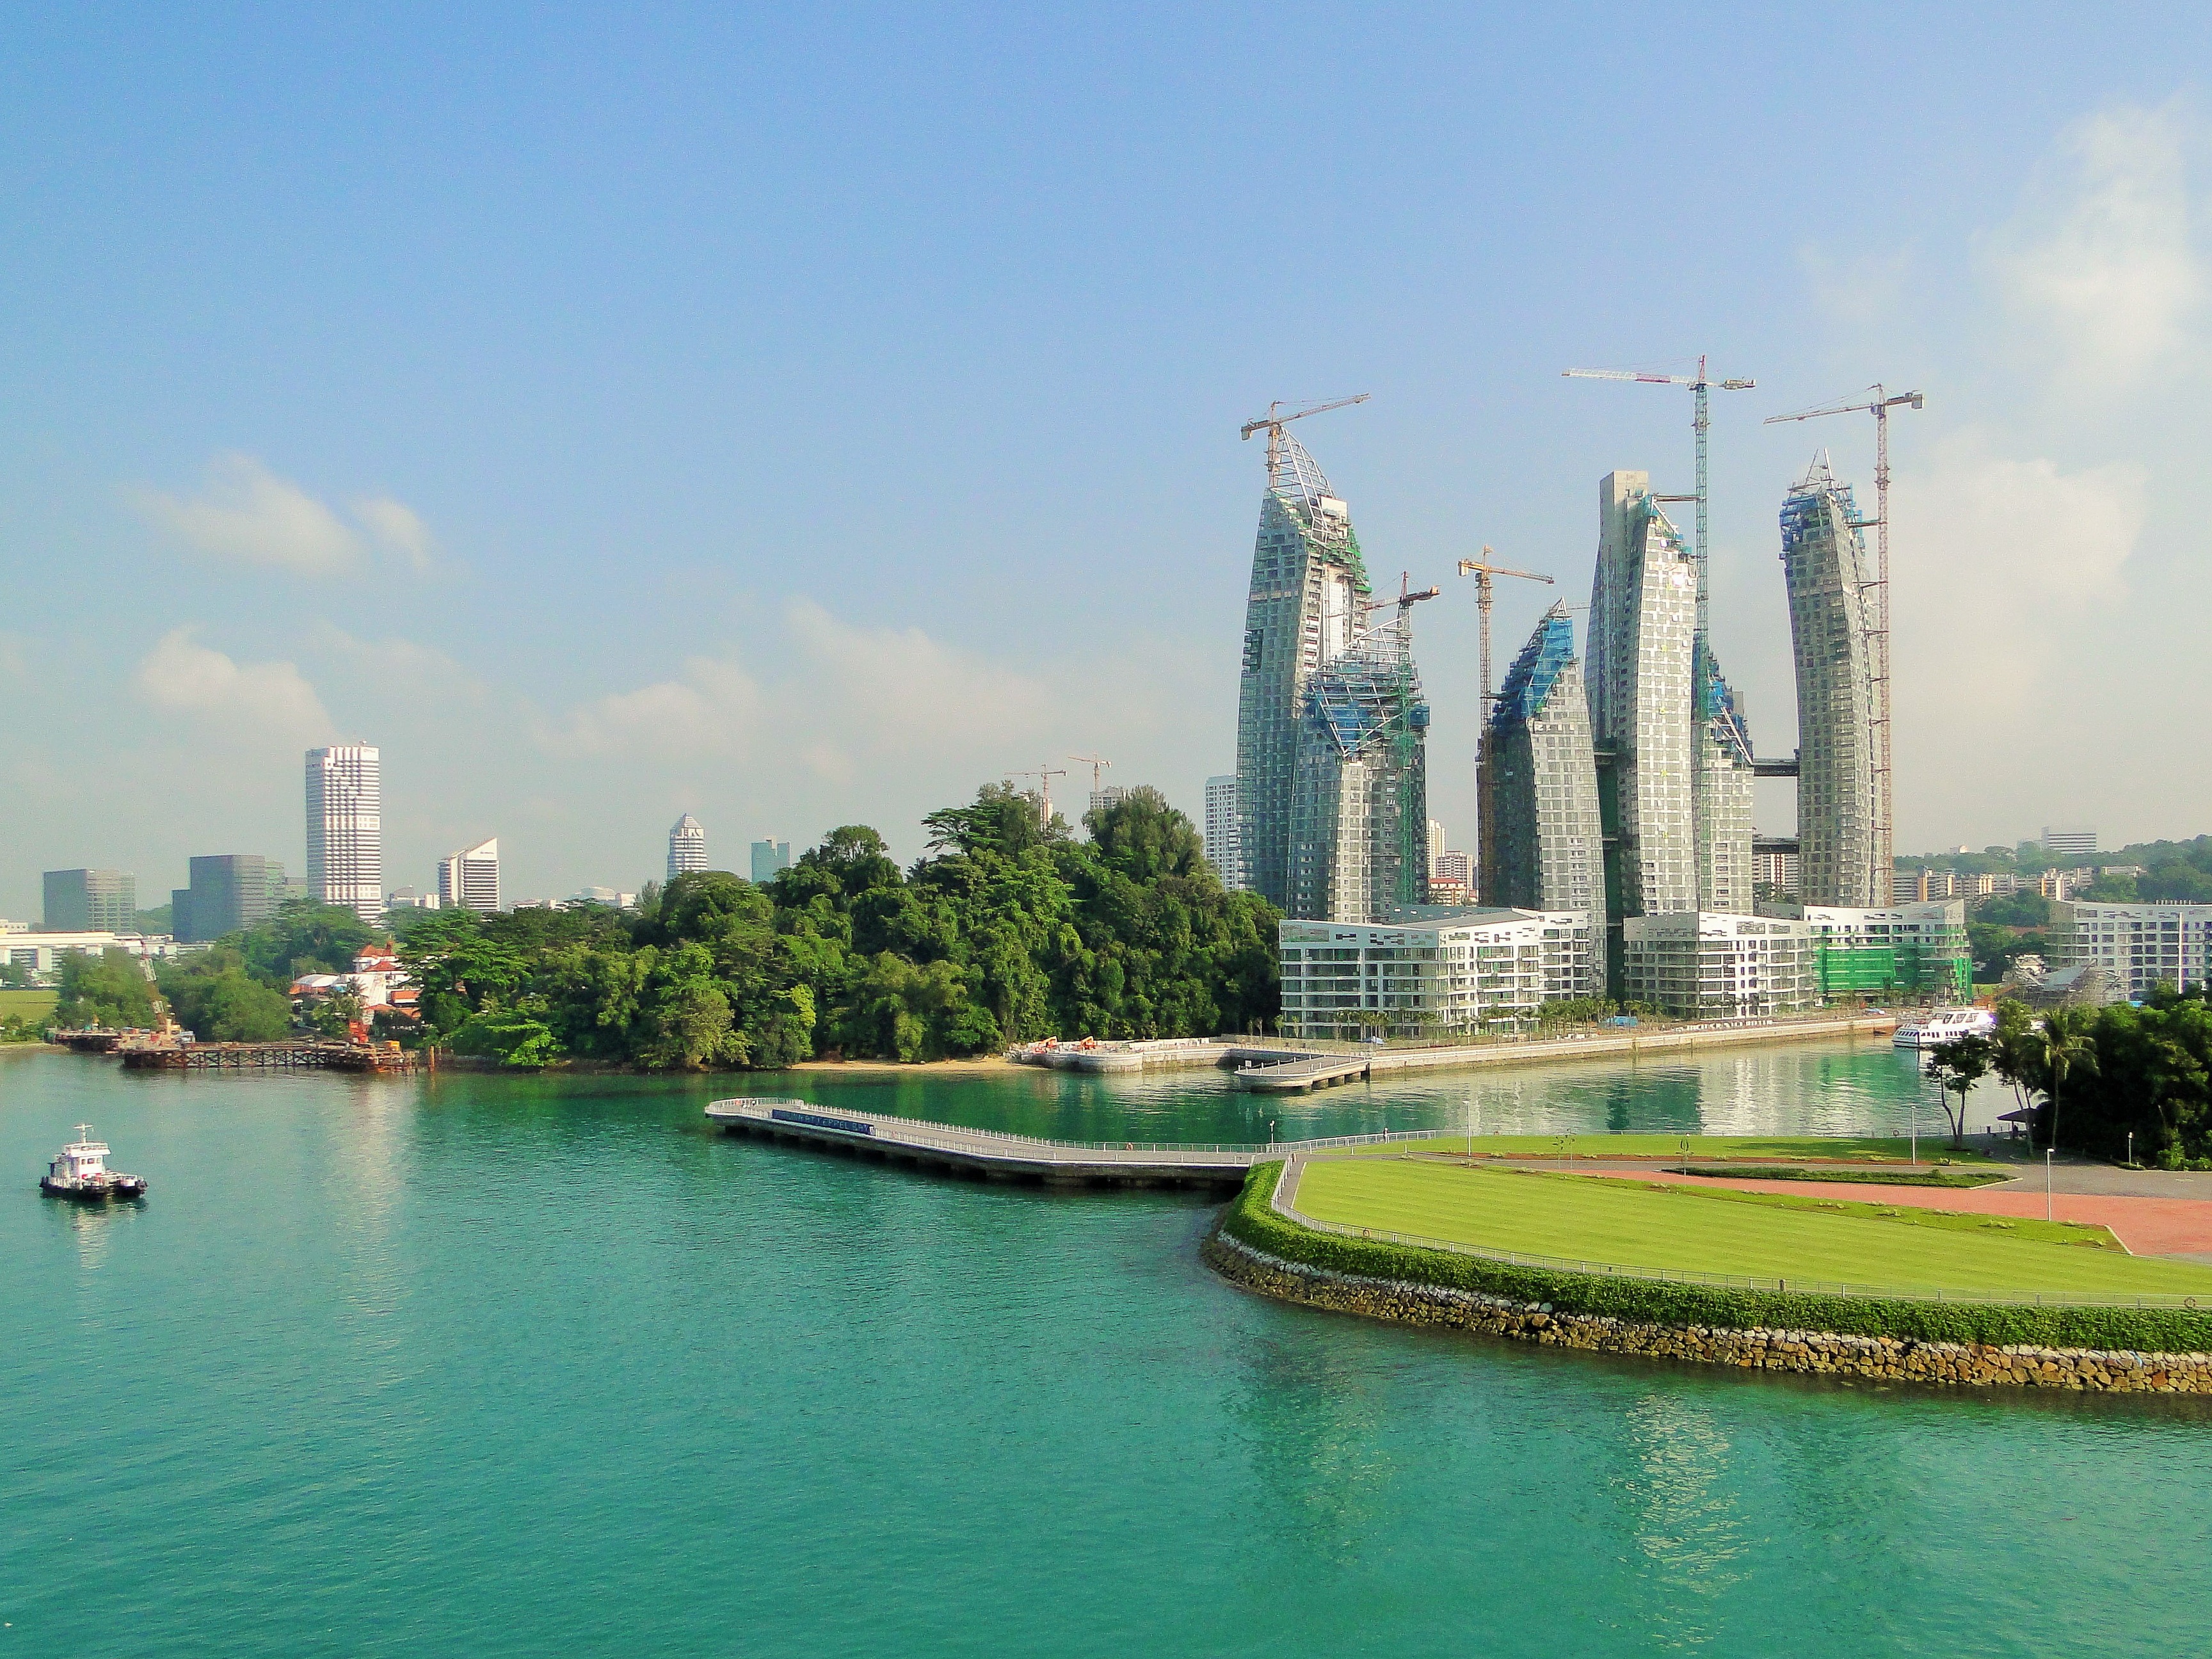
sea, water, architecture, bridge, skyline, building, city, skyscraper, river, cityscape, tower, bay, asia, landmark, reservoir, tourism, waterway, singapore